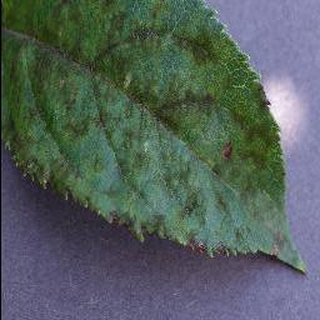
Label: apple_apple_scab